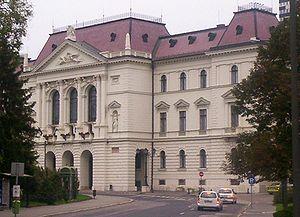
Veszprém est une ville de Hongrie bâtie sur cinq collines. Elle rappelle, avec ses bâtiments baroques, ses ruelles étroites, ses ponts et quelques moulins, des époques depuis longtemps révolues. Au moins cent bâtiments ont été classés.